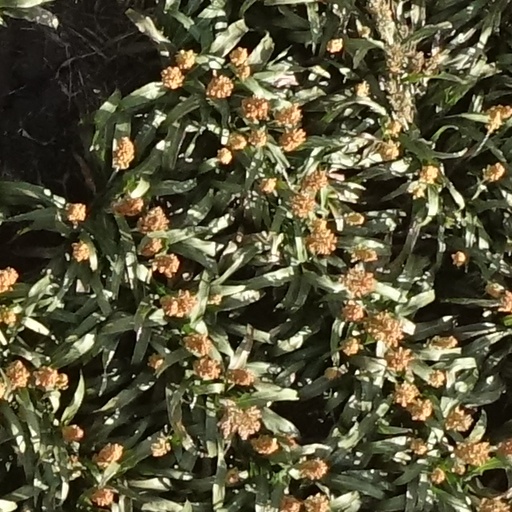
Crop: sorghum